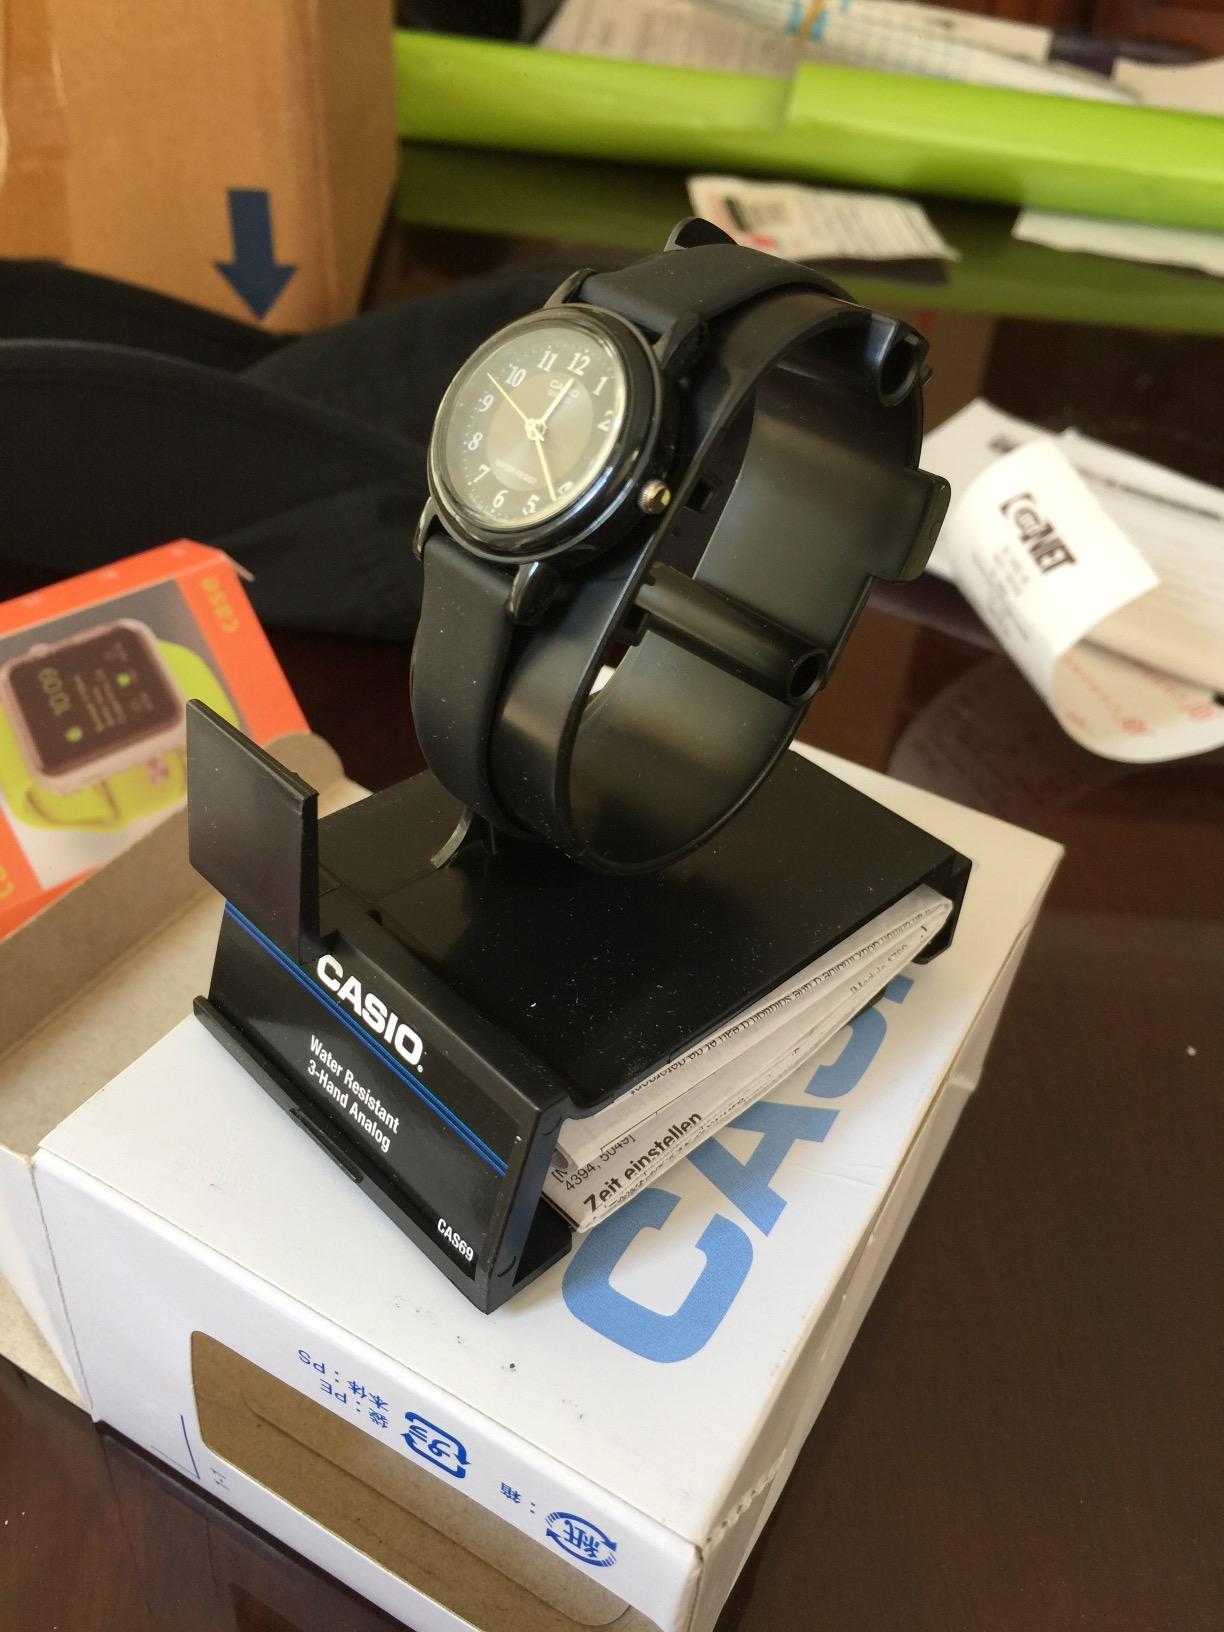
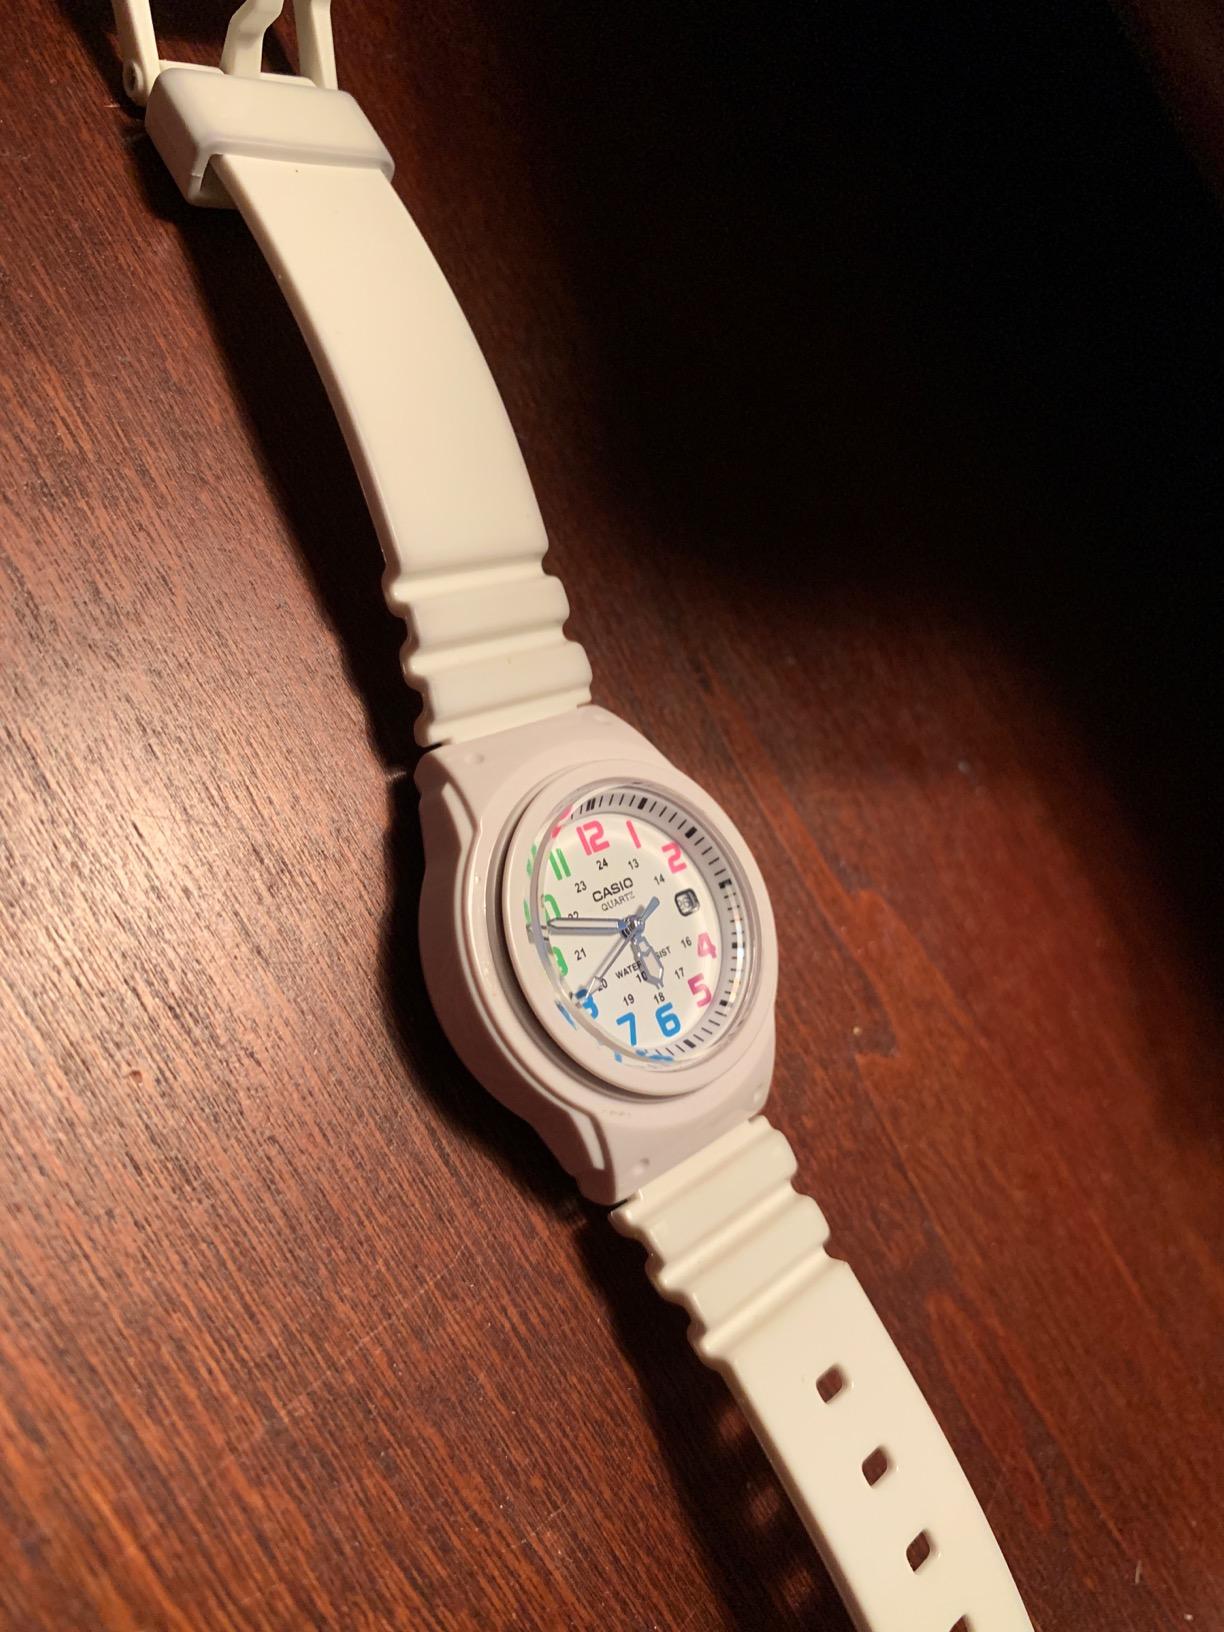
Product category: accessories_watch
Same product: no